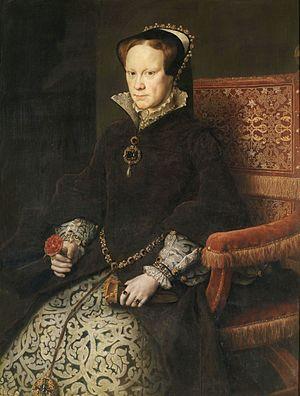
Cet article donne la liste des conjoints des souverains espagnols c'est-à-dire des Espagnes unifiées dans la nation contemporaine depuis l'année cruciale.
La liste des monarques d'Angleterre réunit les rois et reines qui ont régné sur le royaume d'Angleterre de sa création au début du Xᵉ siècle jusqu'à sa disparition en 1707.
Simon Renard de Bermont, né en 1513 à Vesoul, mort le 8 août 1573 à Madrid, est un diplomate Franc-comtois. Il fut notamment conseiller de l'empereur Charles Quint et de son fils Philippe II d'Espagne, comtes de Bourgogne.
La perle Pérégrine dite aussi pèlerine ou La Peregrina, est l'une des plus célèbres perles au monde. Son histoire s'étend sur près de 500 ans, depuis sa découverte au milieu du XVIᵉ siècle par un esclave africain dans le golfe de Panama en passant par plusieurs rois et reines européens et, plus récemment, par Elizabeth Taylor.
La Réforme anglaise, aussi appelée schisme anglican, fait référence à une série d'événements du XVIᵉ siècle, au cours desquels l'Église d'Angleterre rompit avec l'autorité du pape et l'Église catholique romaine.
Élisabeth Iʳᵉ, née le 7 septembre 1533 au palais de Placentia à Londres et morte le 24 mars 1603 au palais de Richmond à Londres, fut reine d'Angleterre et d'Irlande de 1558 à sa mort.
Reginald Pole, fut le dernier archevêque de Cantorbéry, catholique, cardinal de l'Église catholique romaine, légat pontifical à la première session du concile de Trente.